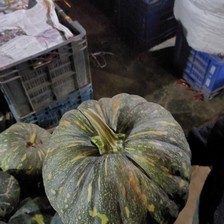
Label: others